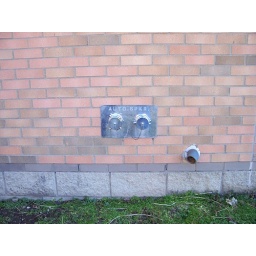
A shiny chrome sprinkler device mounted into a wall in Urbana, Ohio.